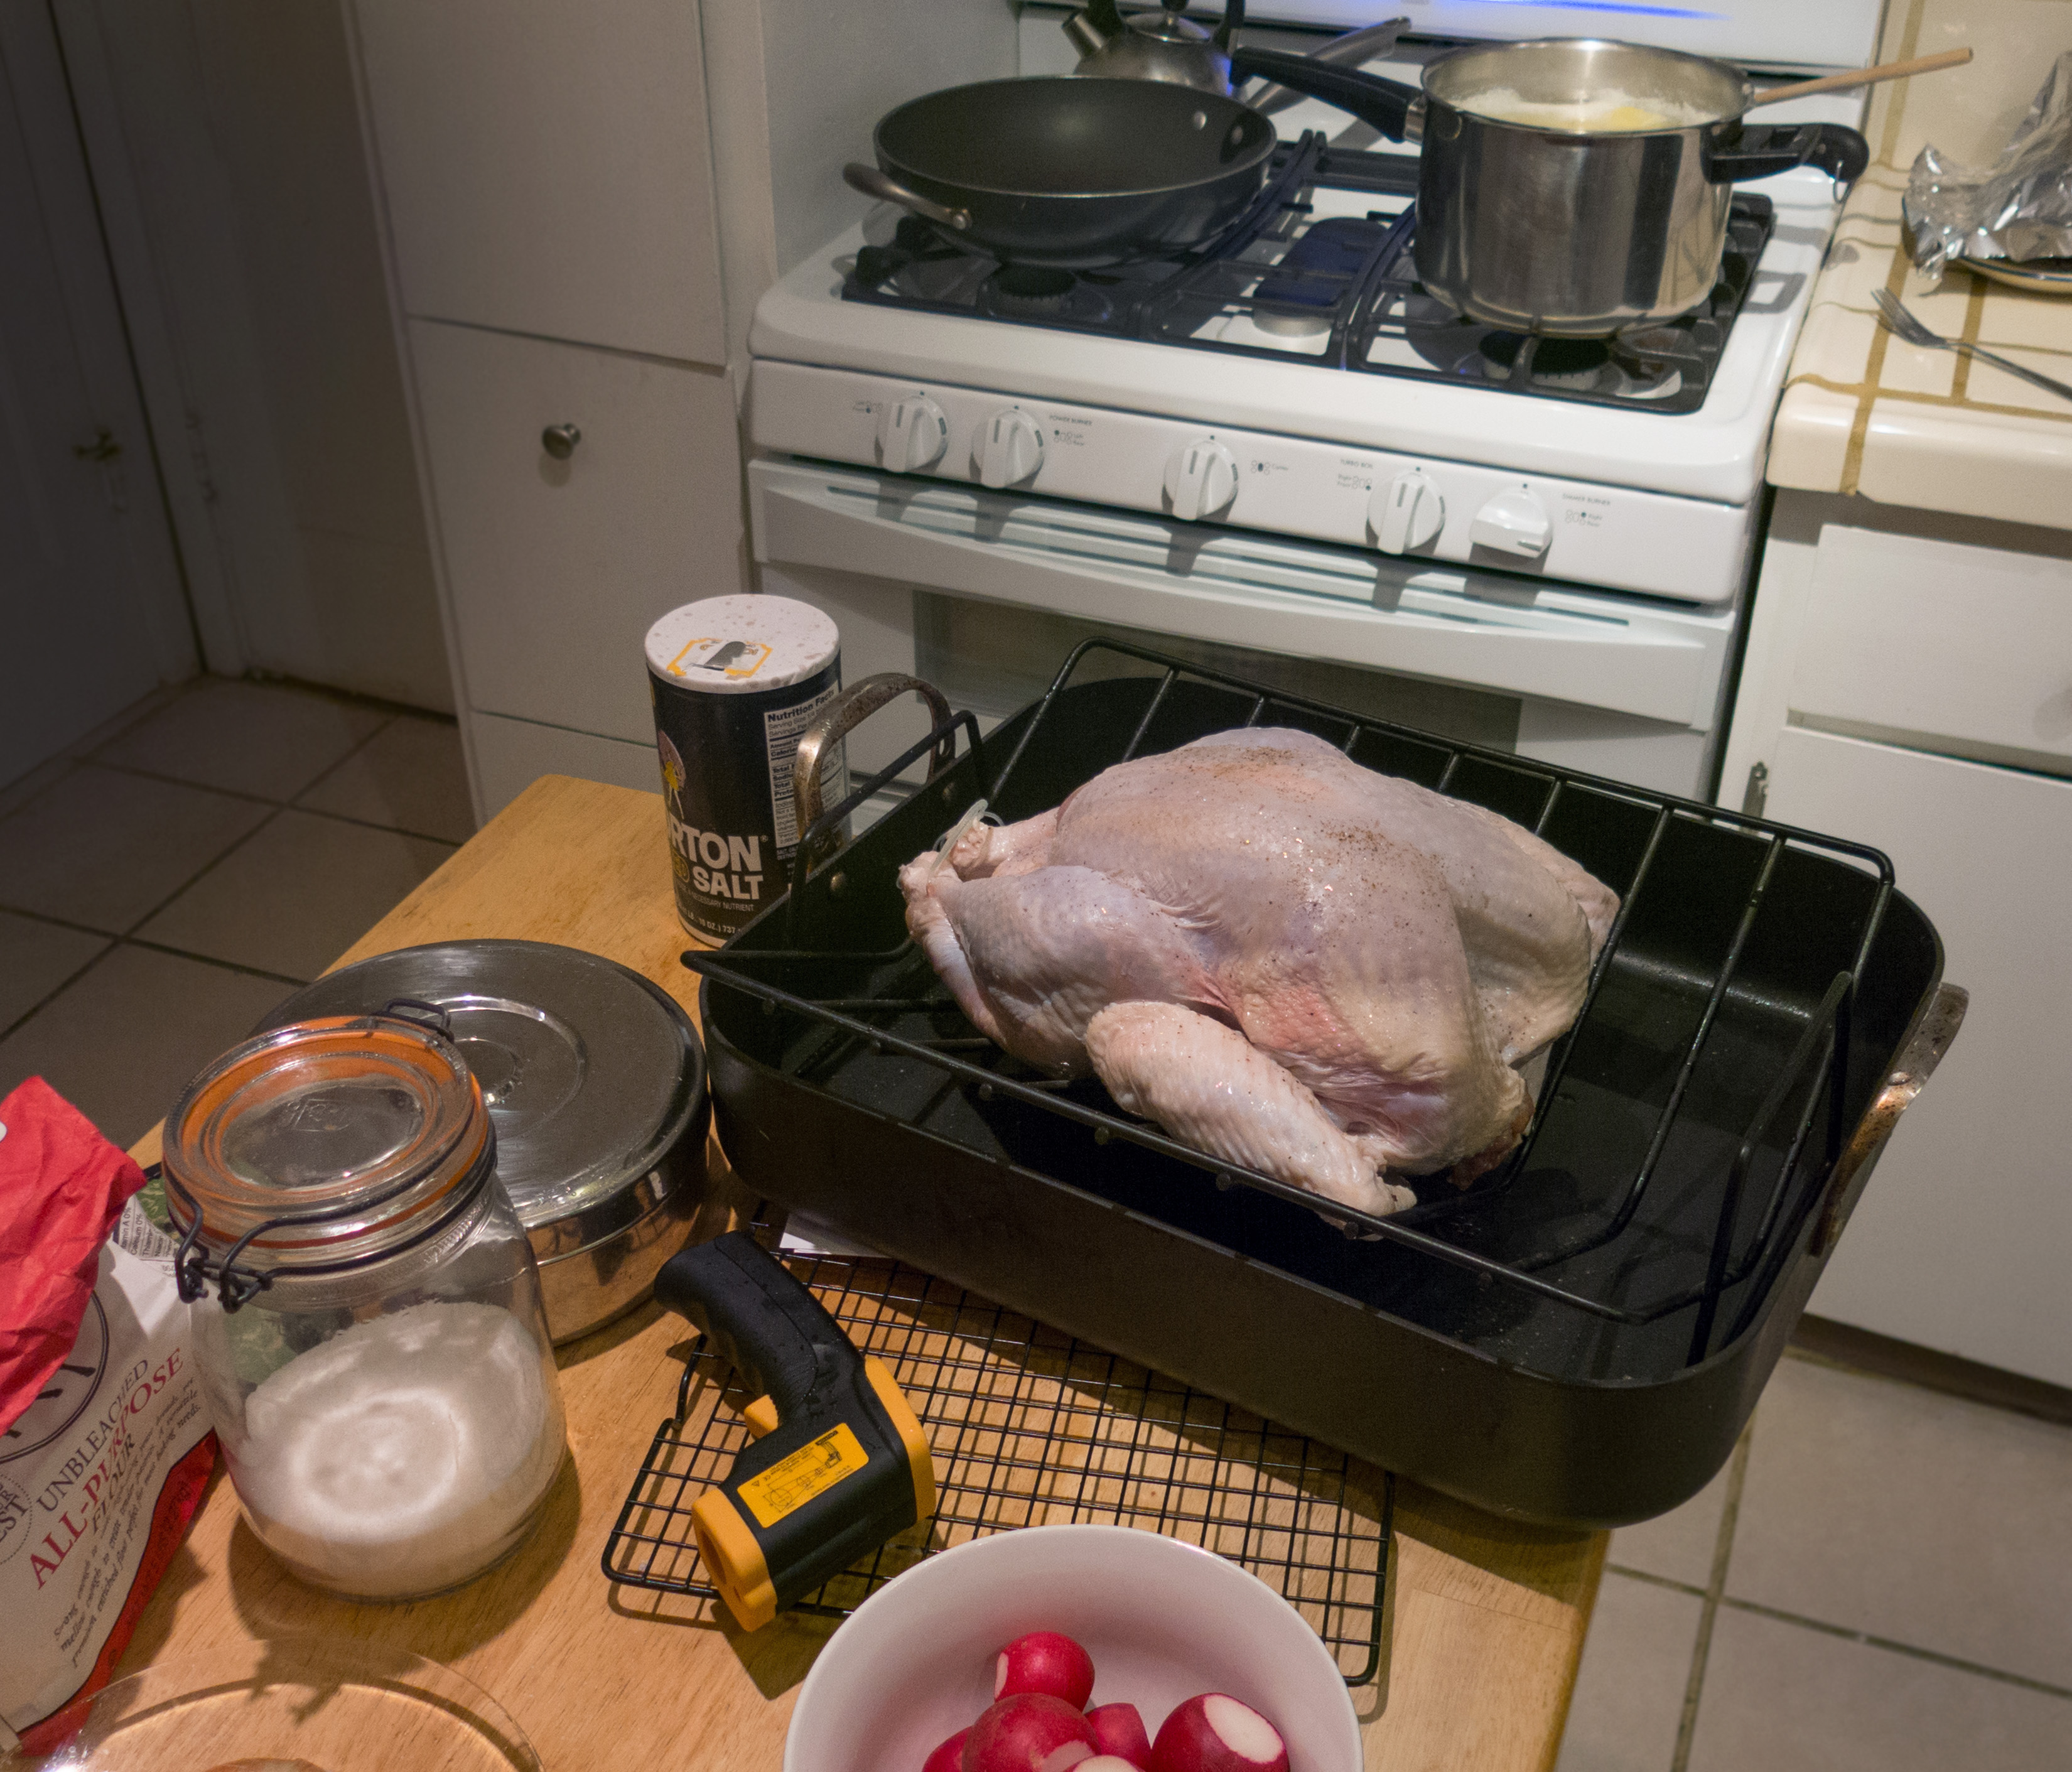
dish, meal, food, cooking, room, meat, lunch, turkey, thermometer, diestelpetiteturkey